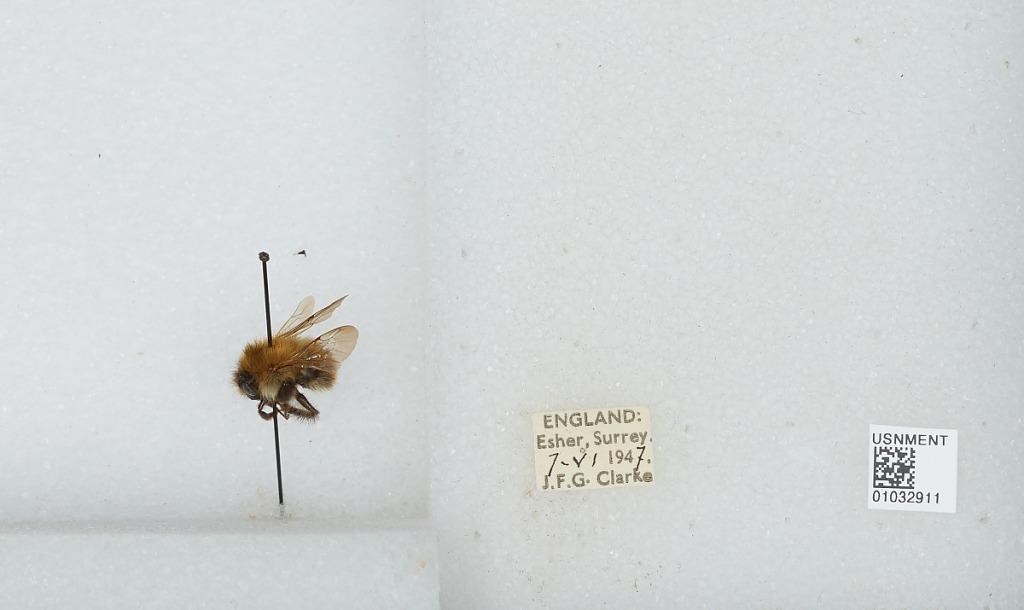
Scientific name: Bombus (Thoracobombus) pascuorum (Scopoli)
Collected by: J. Clarke
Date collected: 1947-6-7
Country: United Kingdom
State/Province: England
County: Surrey
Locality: Esher
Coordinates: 51.3691, -0.365